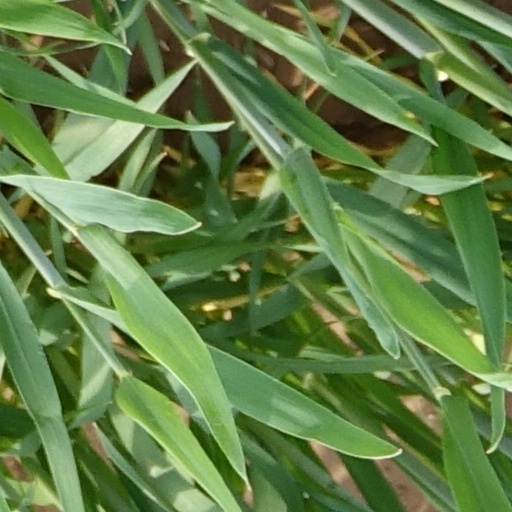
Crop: wheat